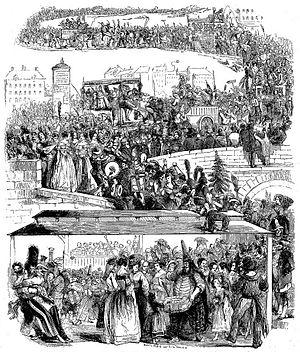
La promenade des blanchisseuses à Paris le jour de la Mi-Carême.
La Mi-Carême à Paris, longtemps appelée également Fête des Blanchisseuses, est de facto au moins depuis le XVIIIᵉ siècle la fête des femmes de Paris dans le cadre du très féminin Carnaval de Paris.